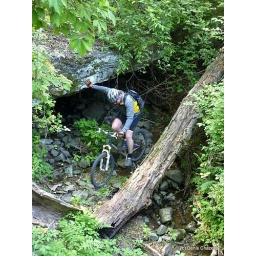
Seneca Greenway: ride partner Chris tries to go under the natural rock bridge